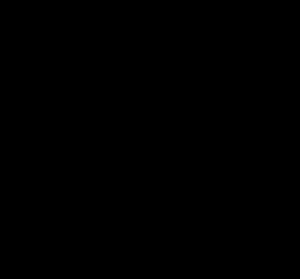
Ceci est la liste des personnages goa'ulds qui apparaissent ou sont mentionnés dans le film Stargate et les séries Stargate SG-1 et Stargate Atlantis. Dans le monde de Stargate, les Goa'ulds, qui sont les principaux antagonistes de cet univers, sont une race de parasites extraterrestres de fiction qui utilisent des êtres vivants comme hôtes et qui en prennent le contrôle. Râ fut le premier à parasiter un être humain et à garder cette forme il y a des millénaires, car le corps humain, bien que fragile, peut être facilement « réparé » grâce à la technologie goa'uld. Il fut suivi par tous les autres, les Humains devenant ainsi la seule race choisie comme hôte par les Goa'ulds. Beaucoup d'entre eux se font passer pour des dieux, commandant des armées d'esclaves et sont considérés comme des êtres malfaisants à la personnalité égocentrique et mégalomane pour ceux qui ne les vénèrent pas. Les Goa'ulds sont extrêmement intelligents et ont la capacité de comprendre très rapidement une technologie qui leur est inconnue pour ensuite mieux se l'approprier, étant ainsi des parasites dans tous les sens du terme.